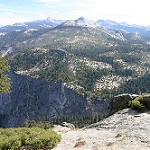
Label: glacier